Regina Pilawuk Wilson

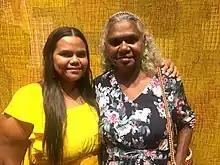
Regina Pilawuk Wilson with her granddaughter Leaya Wilson at the opening of "Marking the Infinite: Contemporary Women Artists from Aboriginal Australia" at The Phillips Collection, Washington, D.C.

Regina Pilawuk Wilson is an Australian Aboriginal artist known for her paintings, printmaking and woven fiber-artworks. She paints syaws (fish nets), warrgarri (dilly bag), and message sticks. Her work has been shown in many Australian and international museums, collections and galleries. She has won the General Painting category of the Telstra National Aboriginal & Torres Strait Islander Art Awards in 2003 for a syaw (fish net) painting. Wilson has been a finalist for the Kate Challis RAKA Award, the Togart Award, and the Wynne Prize.